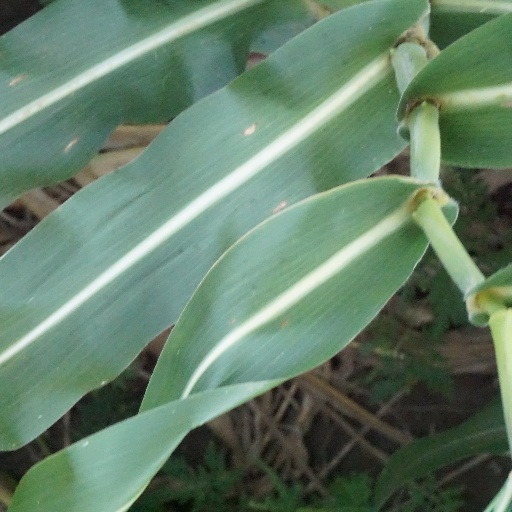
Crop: maize; corn